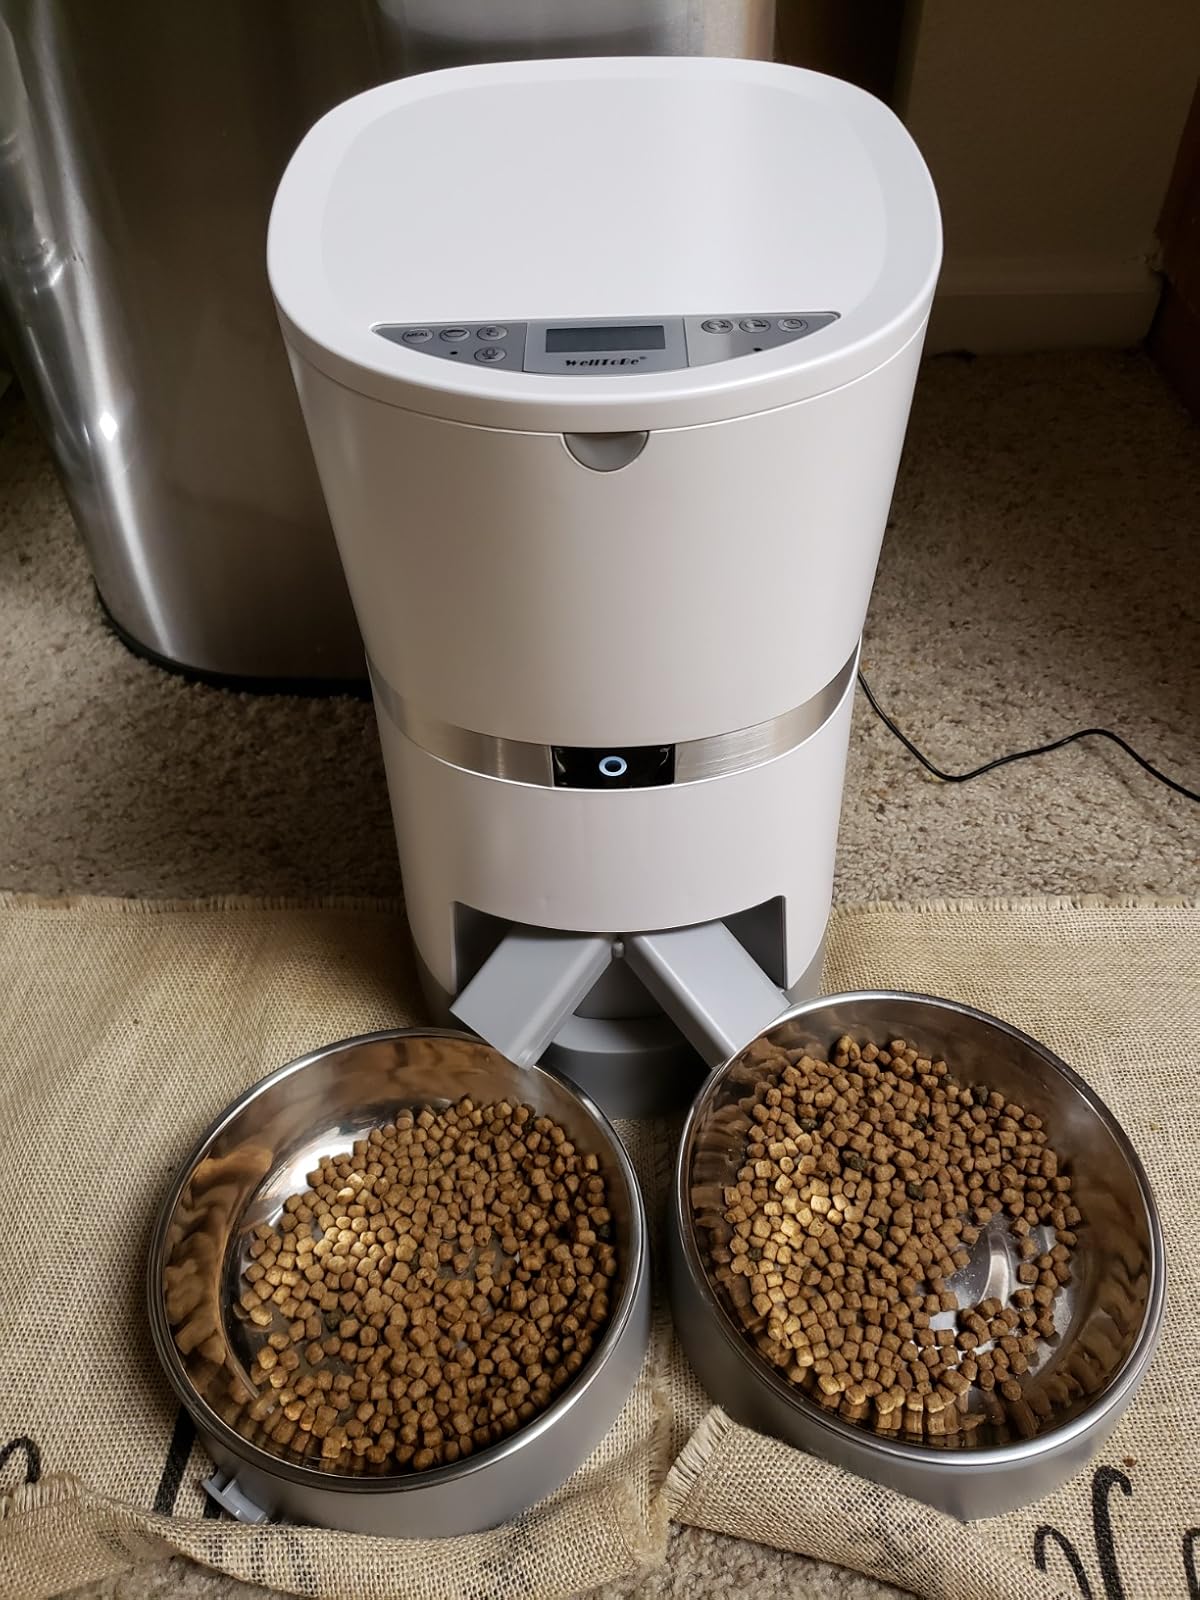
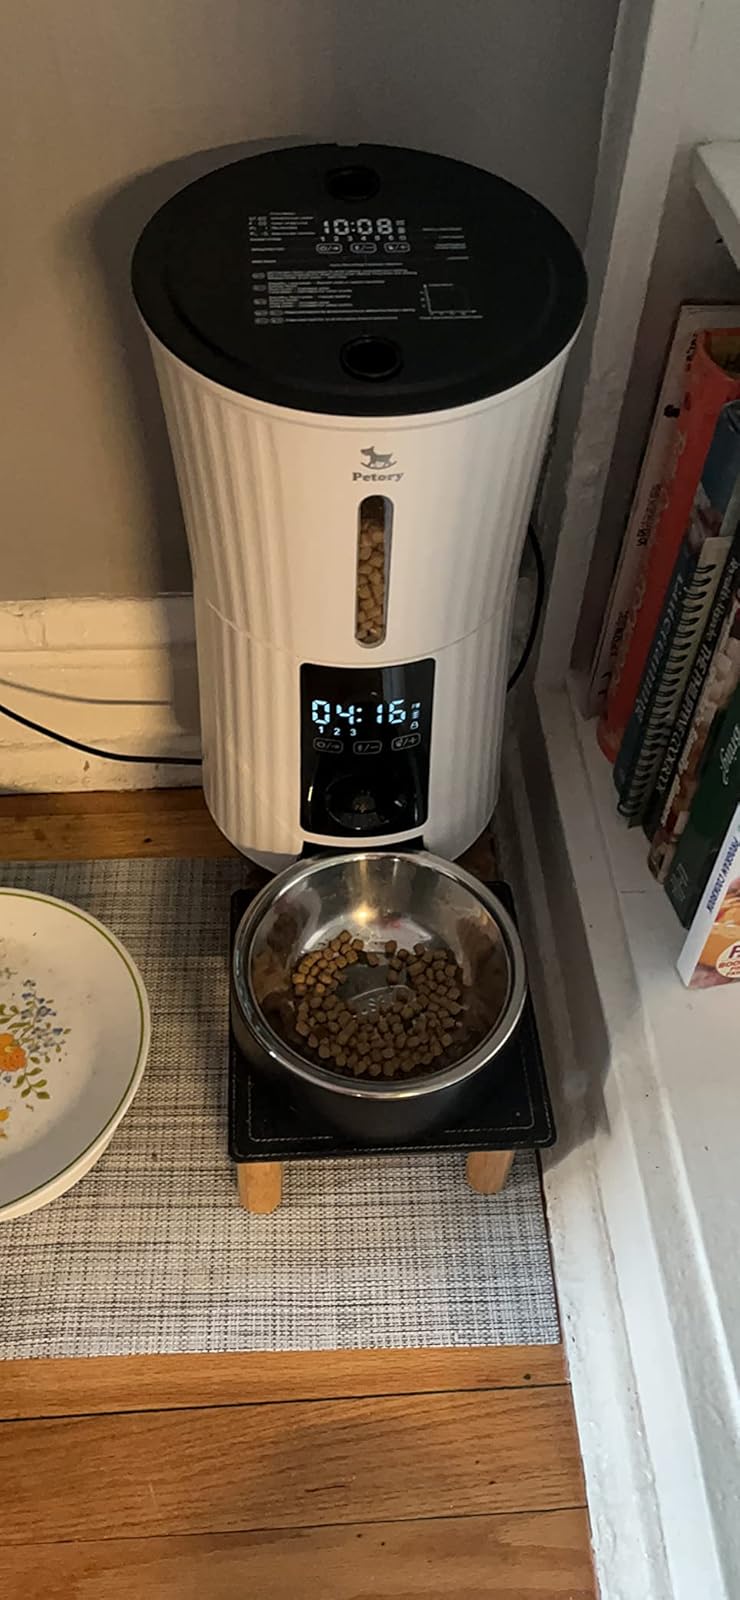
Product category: items_feeder
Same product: no